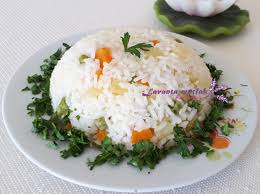
Yemek: pirinc_pilavi